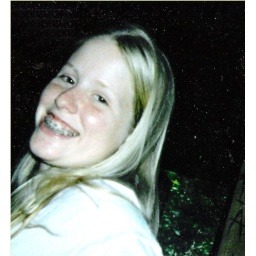
Katie sitting on my bed in cabin 1...1996